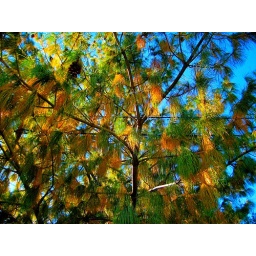
That's odd... last time I checked pine leaves didn't turn yellow in Autumn...